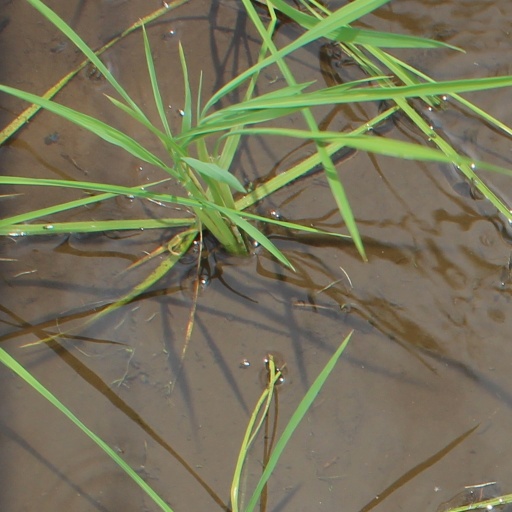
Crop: rice